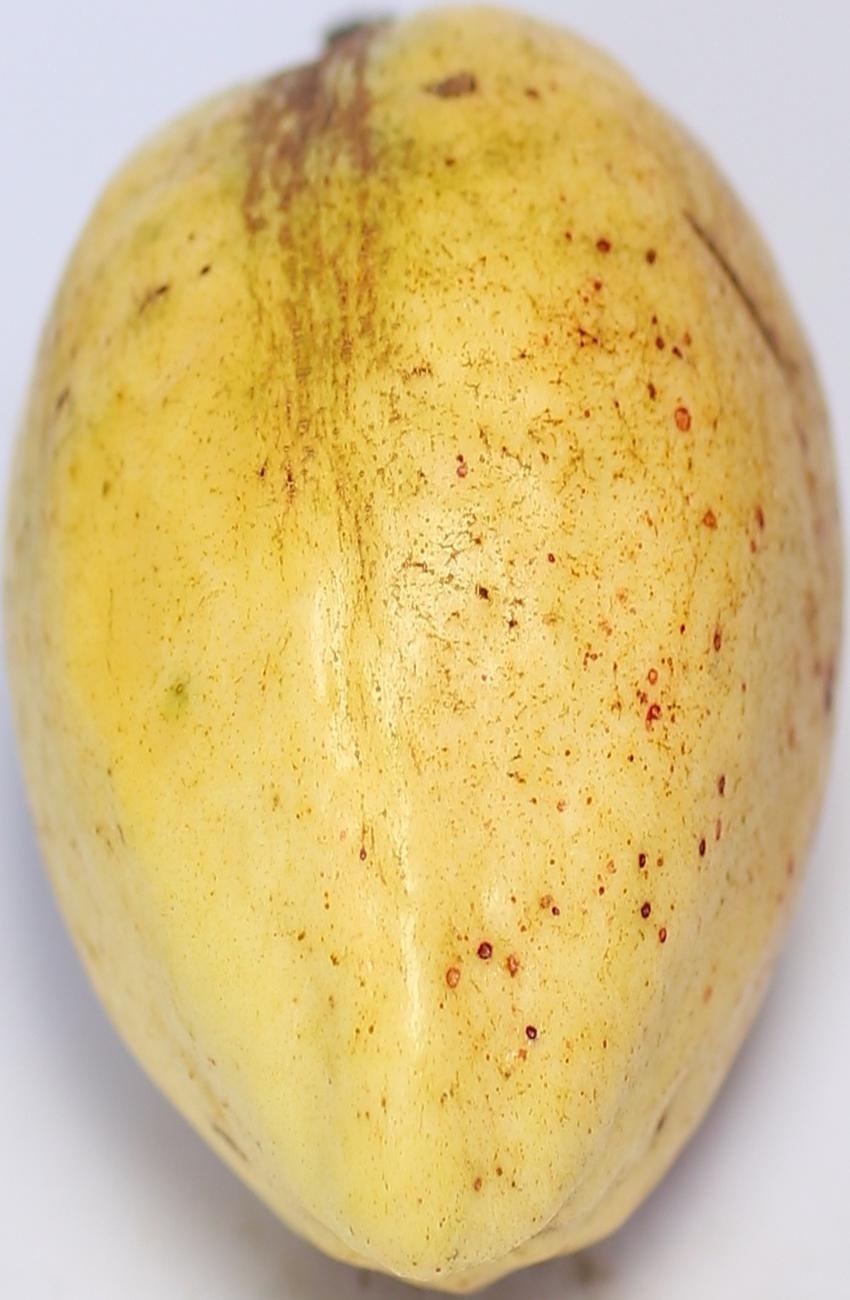
Maturity: ripe
Variety: thadhrami